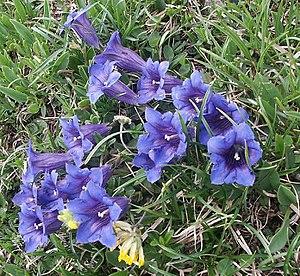
La Gentiane de Clusius ou Gentiane de L'Écluse est une plante herbacée vivace de la famille des Gentianaceae.
En France, on désigne par vallée du Rhône la région située de part et d'autre du Rhône, en aval de Lyon, dans le sud-est de la France. C'est une région agricole française selon le classement de l'Insee. Elle se subdivise en plaine irriguée de la Crau, plaine maraîchère du Comtat Venaissin, coteaux viticoles produisant des vins AOC de renommée mondiale sur les rives droite et gauche du fleuve, polyculture de la Drôme provençale, grandes cultures de la plaine valentinoise, vergers de l’Isère, prairies des vallées de la Galaure et de l’Herbasse.